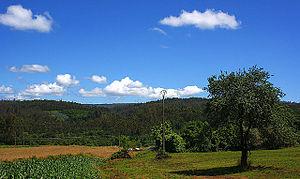
Irixoa est une commune de la province de La Corogne en Espagne située dans la communauté autonome de Galice.